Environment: real
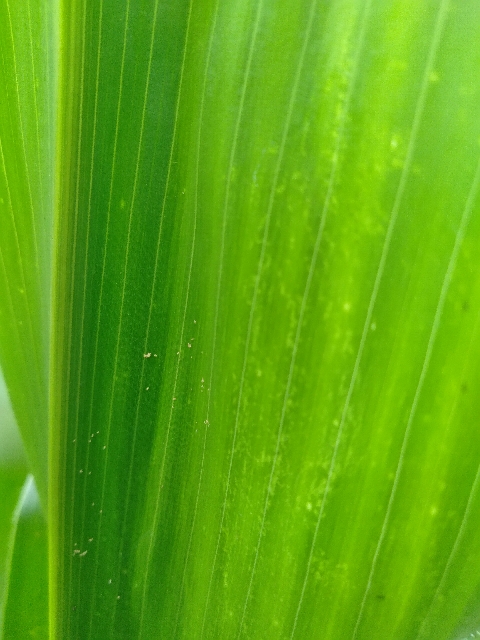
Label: lethal_necrosis